Matt Hancock

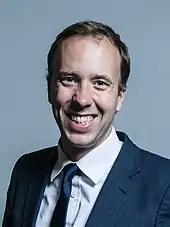
Official portrait of Hancock as MP, 2017

Hancock moved to the Department for Culture, Media and Sport as the Minister of State for Digital and Culture on 15 July 2016 after Theresa May became prime minister. As minister for digital policy, Hancock in June 2017 recommitted to a "full fibre" digital policy. This promised that 97% of the UK would enjoy "superfast broadband" at speeds of at least 24 megabits per second by 2020.